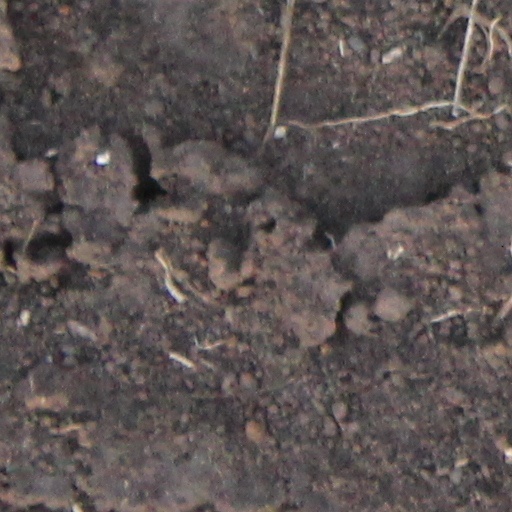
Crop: wheat